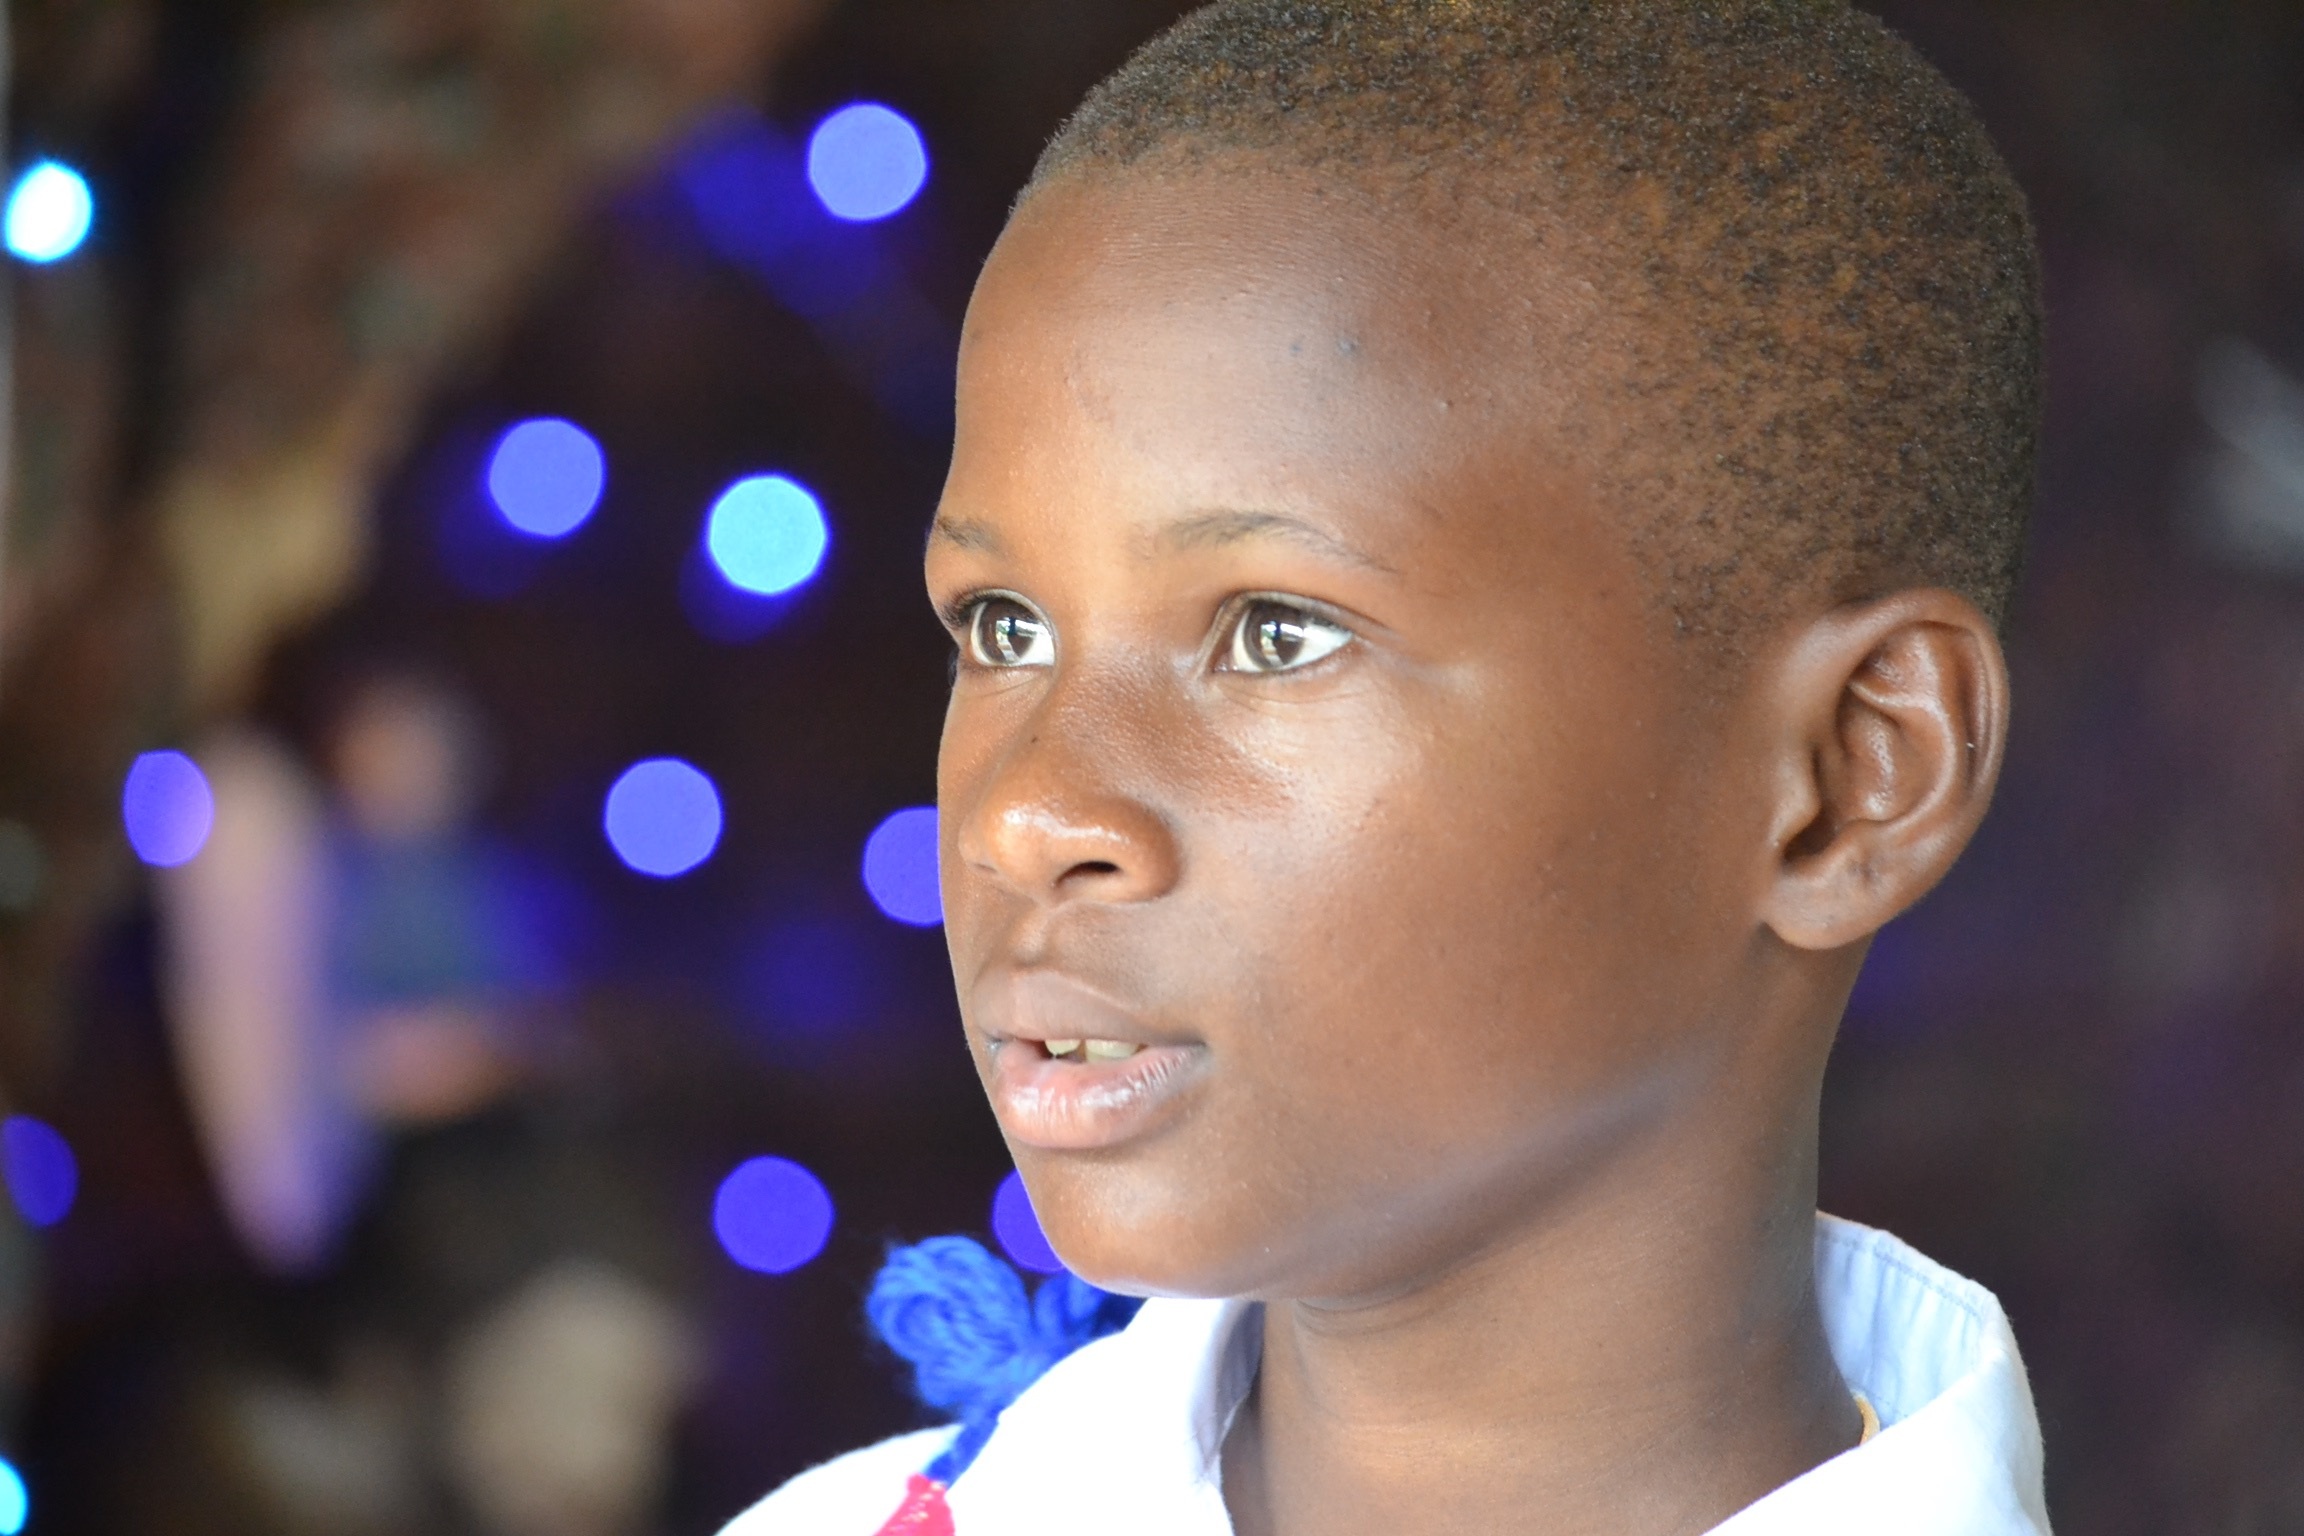
person, people, hair, portrait, peace, child, black, christmas, facial expression, hairstyle, smile, close up, face, nose, happiness, eye, vision, head, look, beauty